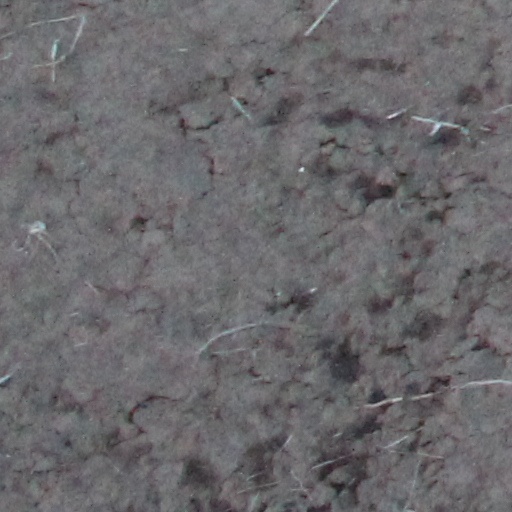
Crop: wheat